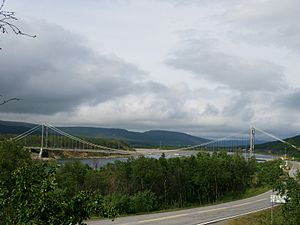
Tana bru (by)
Tana bro
Tana bru er et byområde og administrationscenteret i Tana kommune i Troms og Finnmark fylke i Norge. Stedet ligger på vestsiden af floden Tanaelv, ved broen af samme navn. Byen har 565 indbyggere per 1. januar 2009.